Lawshall

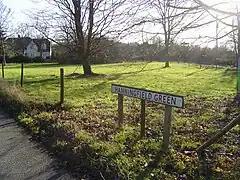
Hanningfield Green - possible site of Bronze Age settlement

The village of Lawshall is dispersed in nature with an extremely scattered distribution of houses and groups of houses. There are three main centres of settlement within the parish, these being The Street (the area around the Church and Village School extending towards Swanfield), Lambs Lane (including The Glebe, Shepherds Drive and Windsor Drive) and the linear development along Bury Road. In addition there are six small hamlets comprising Audley End, Hanningfield Green, Harrow Green, Hart's Green, Hibb's Green and Lawshall Green.